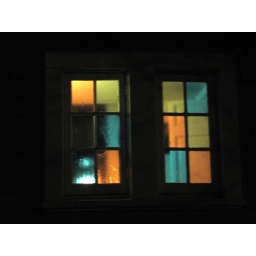
Stained glass window in Midtown Atlanta.